Satna

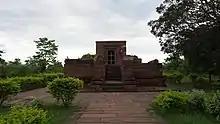
Bhoomra Shiv Temple in Unchahara is an exceptional example of 5th century Indian architecture. it was made during Gupta Era.

Nagod chiefs had the title of Raja and received a 9 gun salute.